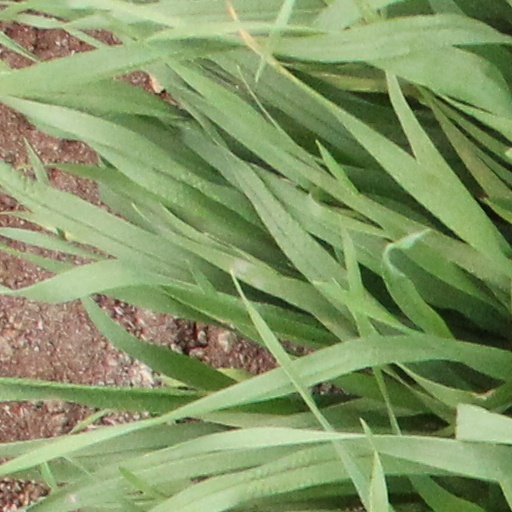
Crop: wheat